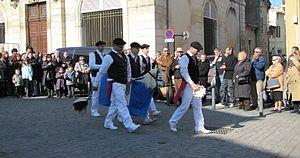
Le Chevalet de Cournonterral (Hérault) lors de sa première sortie, en février 2011.
Les animaux totémiques de l'Hérault représentent des emblèmes lors de manifestations culturelles ou de fêtes votives dans le département de l'Hérault. Les habitants des villages s'organisent pour faire défiler dans les rues un animal totémique représentatif des lieux. Bien souvent contemporain, la plupart sont de tradition très ancienne, souvent liée à une légende.
La danse du chevalet, appelée aussi jeu du chevalet ou le Chevalet est une danse essentiellement carnavalesque qui peut revêtir des tailles et des formes différentes selon les lieux où elle se pratique. Née au Moyen Âge à Montpellier semble-t-il, elle est un élément important de la tradition héraultaise, mais se décline plus largement autour de ce département. Elle est partie intégrante du patrimoine immatériel du Languedoc.